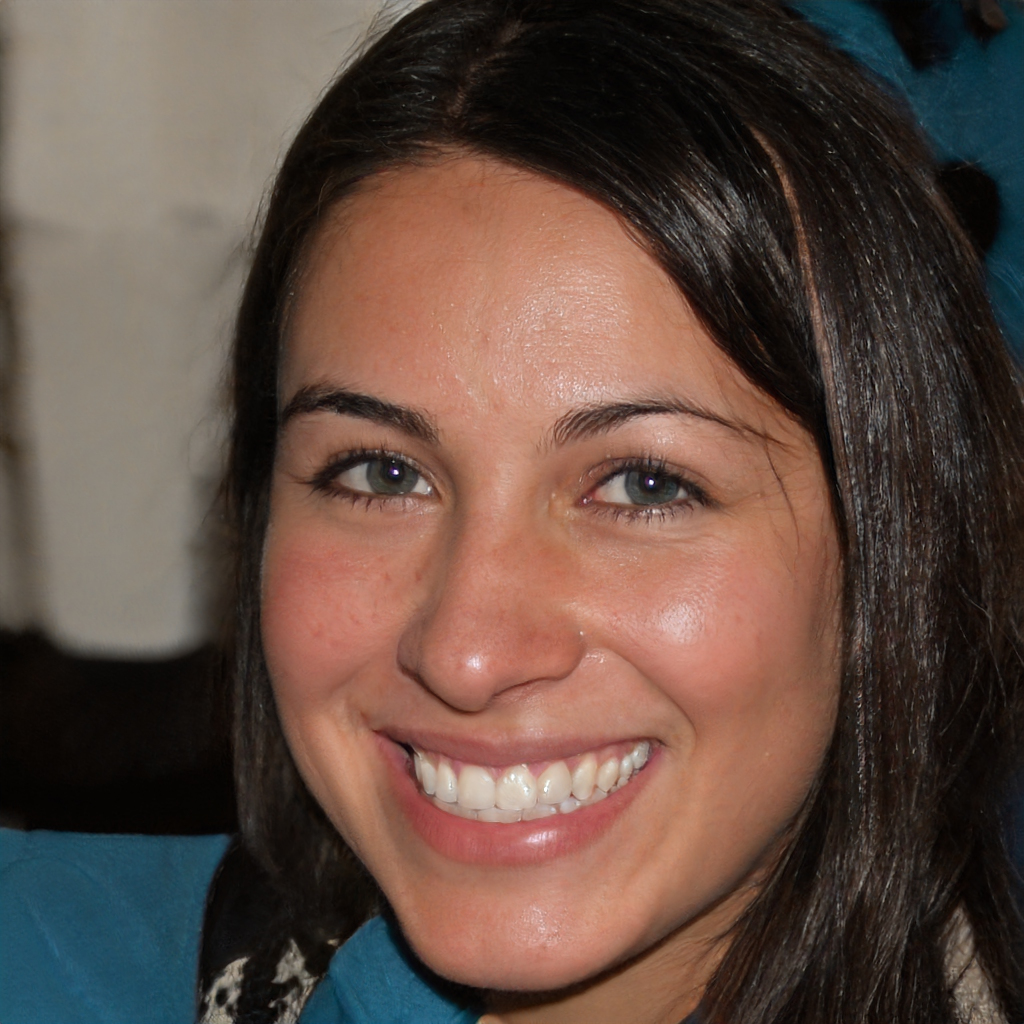
Label: No Watermark